Bones of Contention

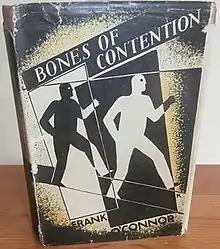
First edition (UK)

Bones of Contention is a 1936 short story collection by Frank O'Connor featuring the following stories: